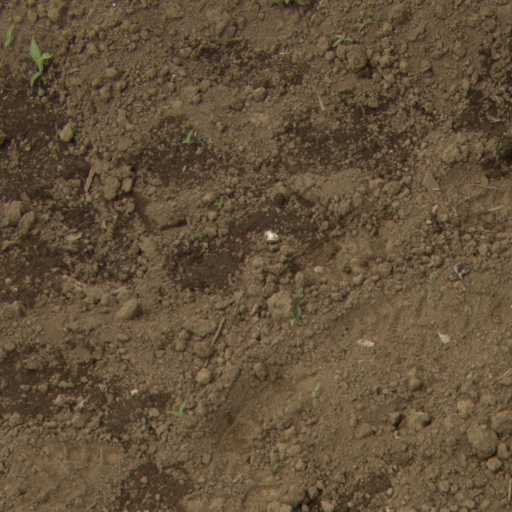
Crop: Jerusalem artichoke